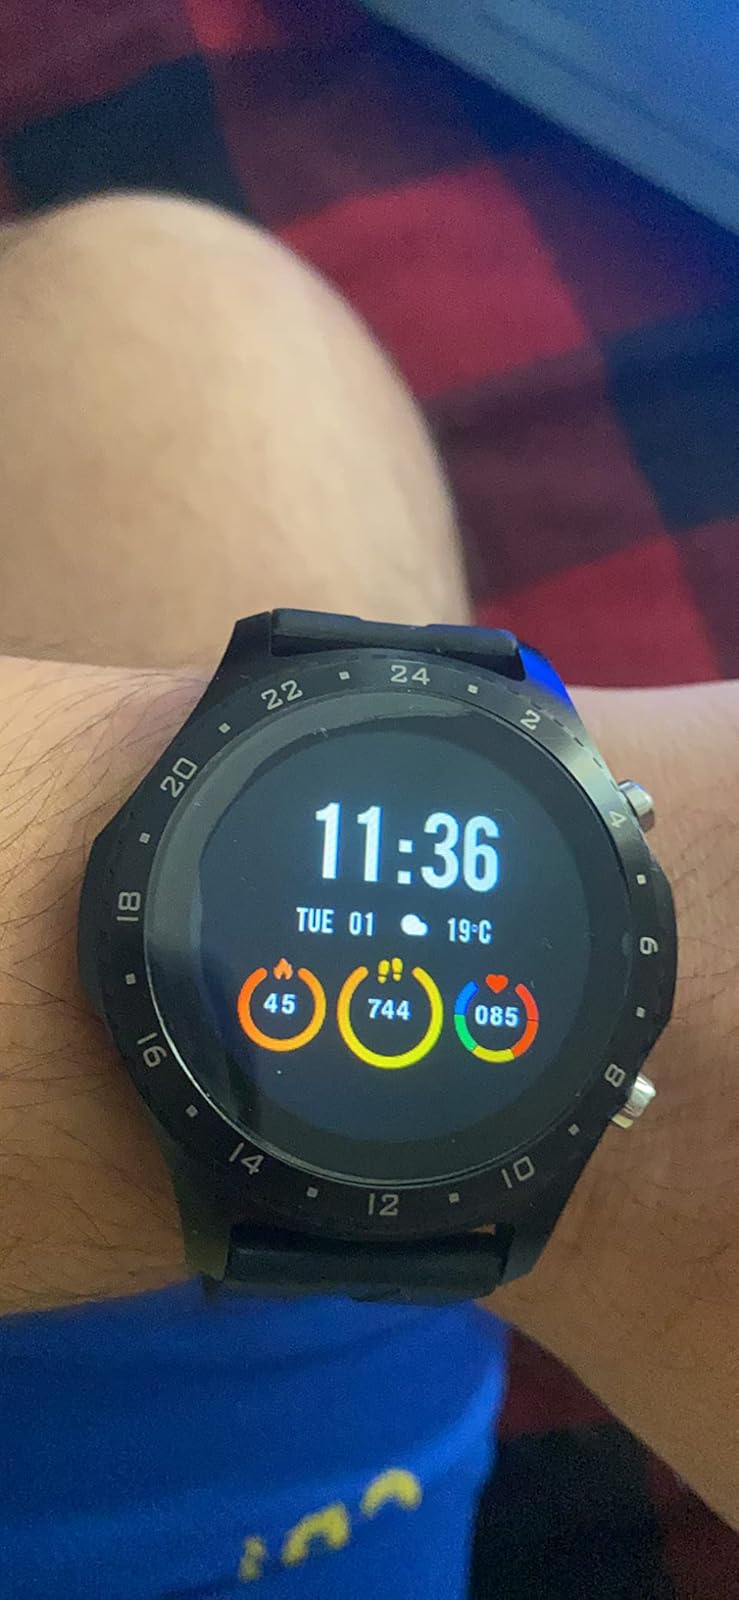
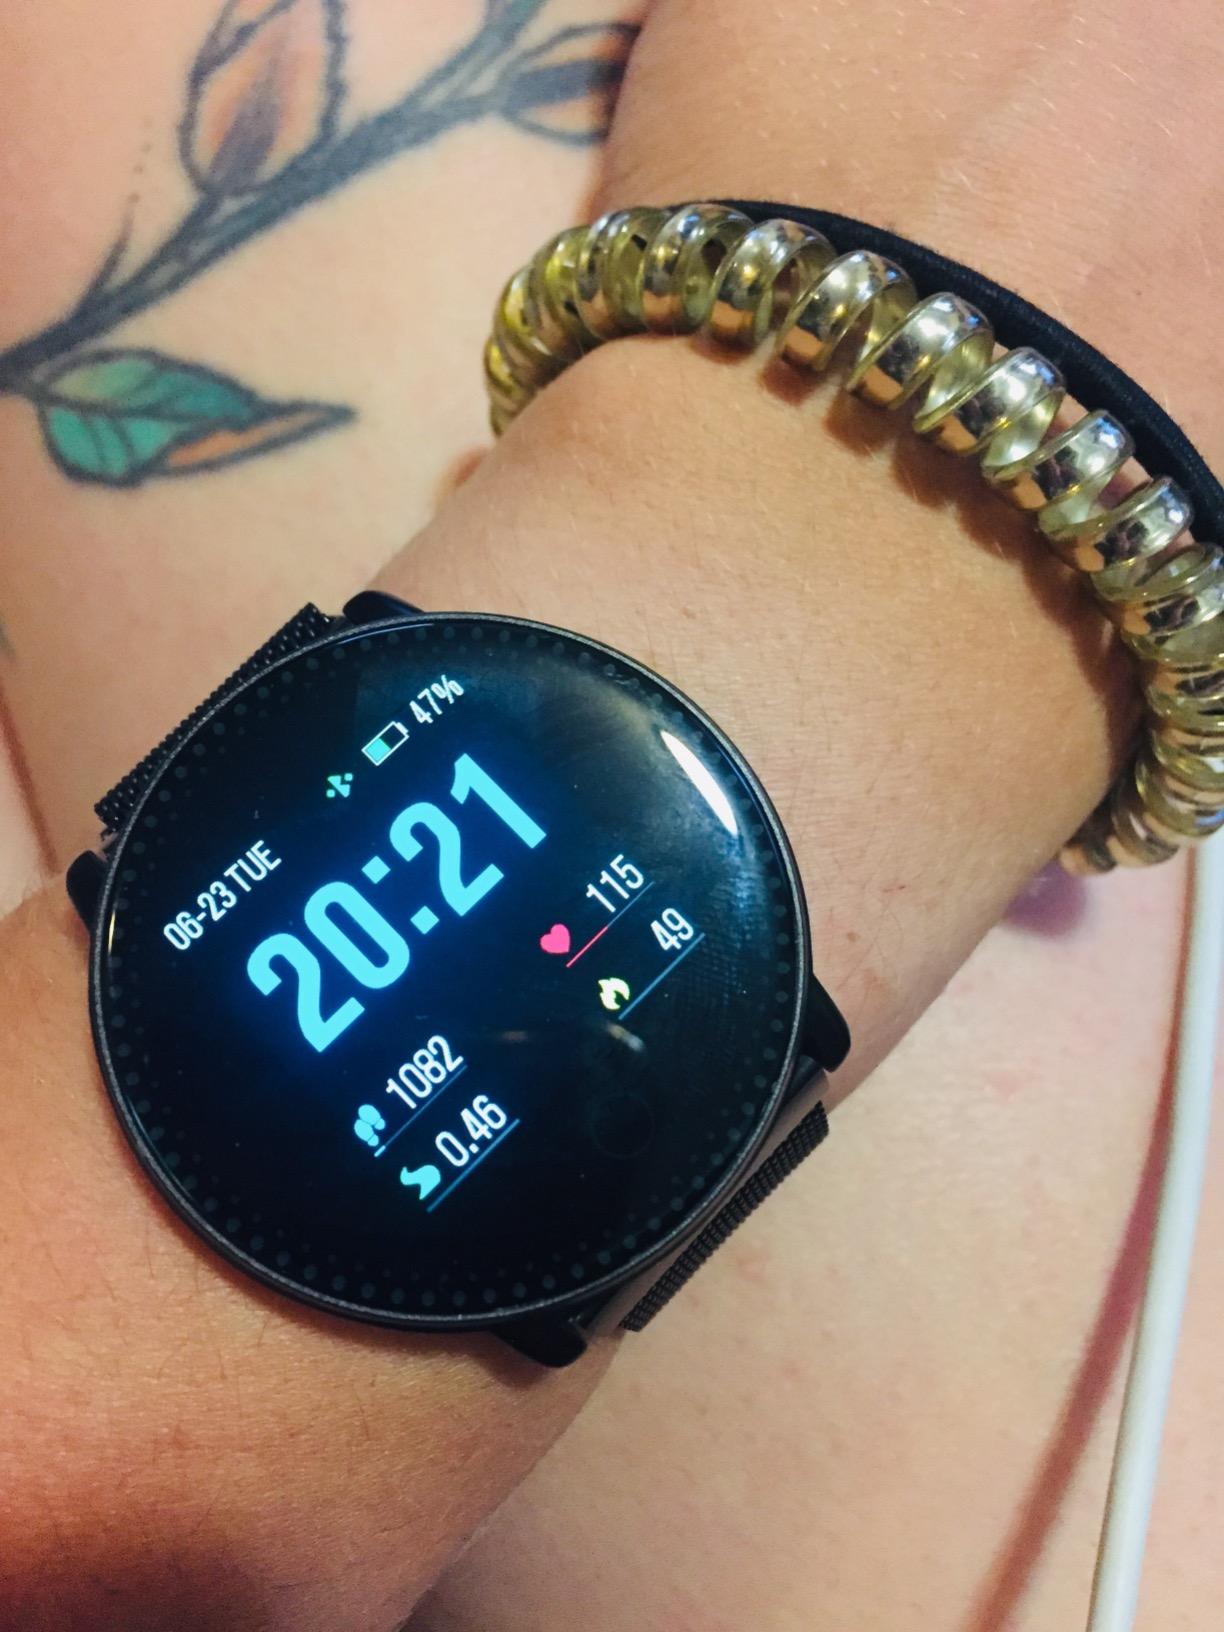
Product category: smartwatch
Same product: no